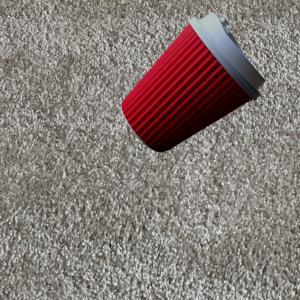
Label: cups